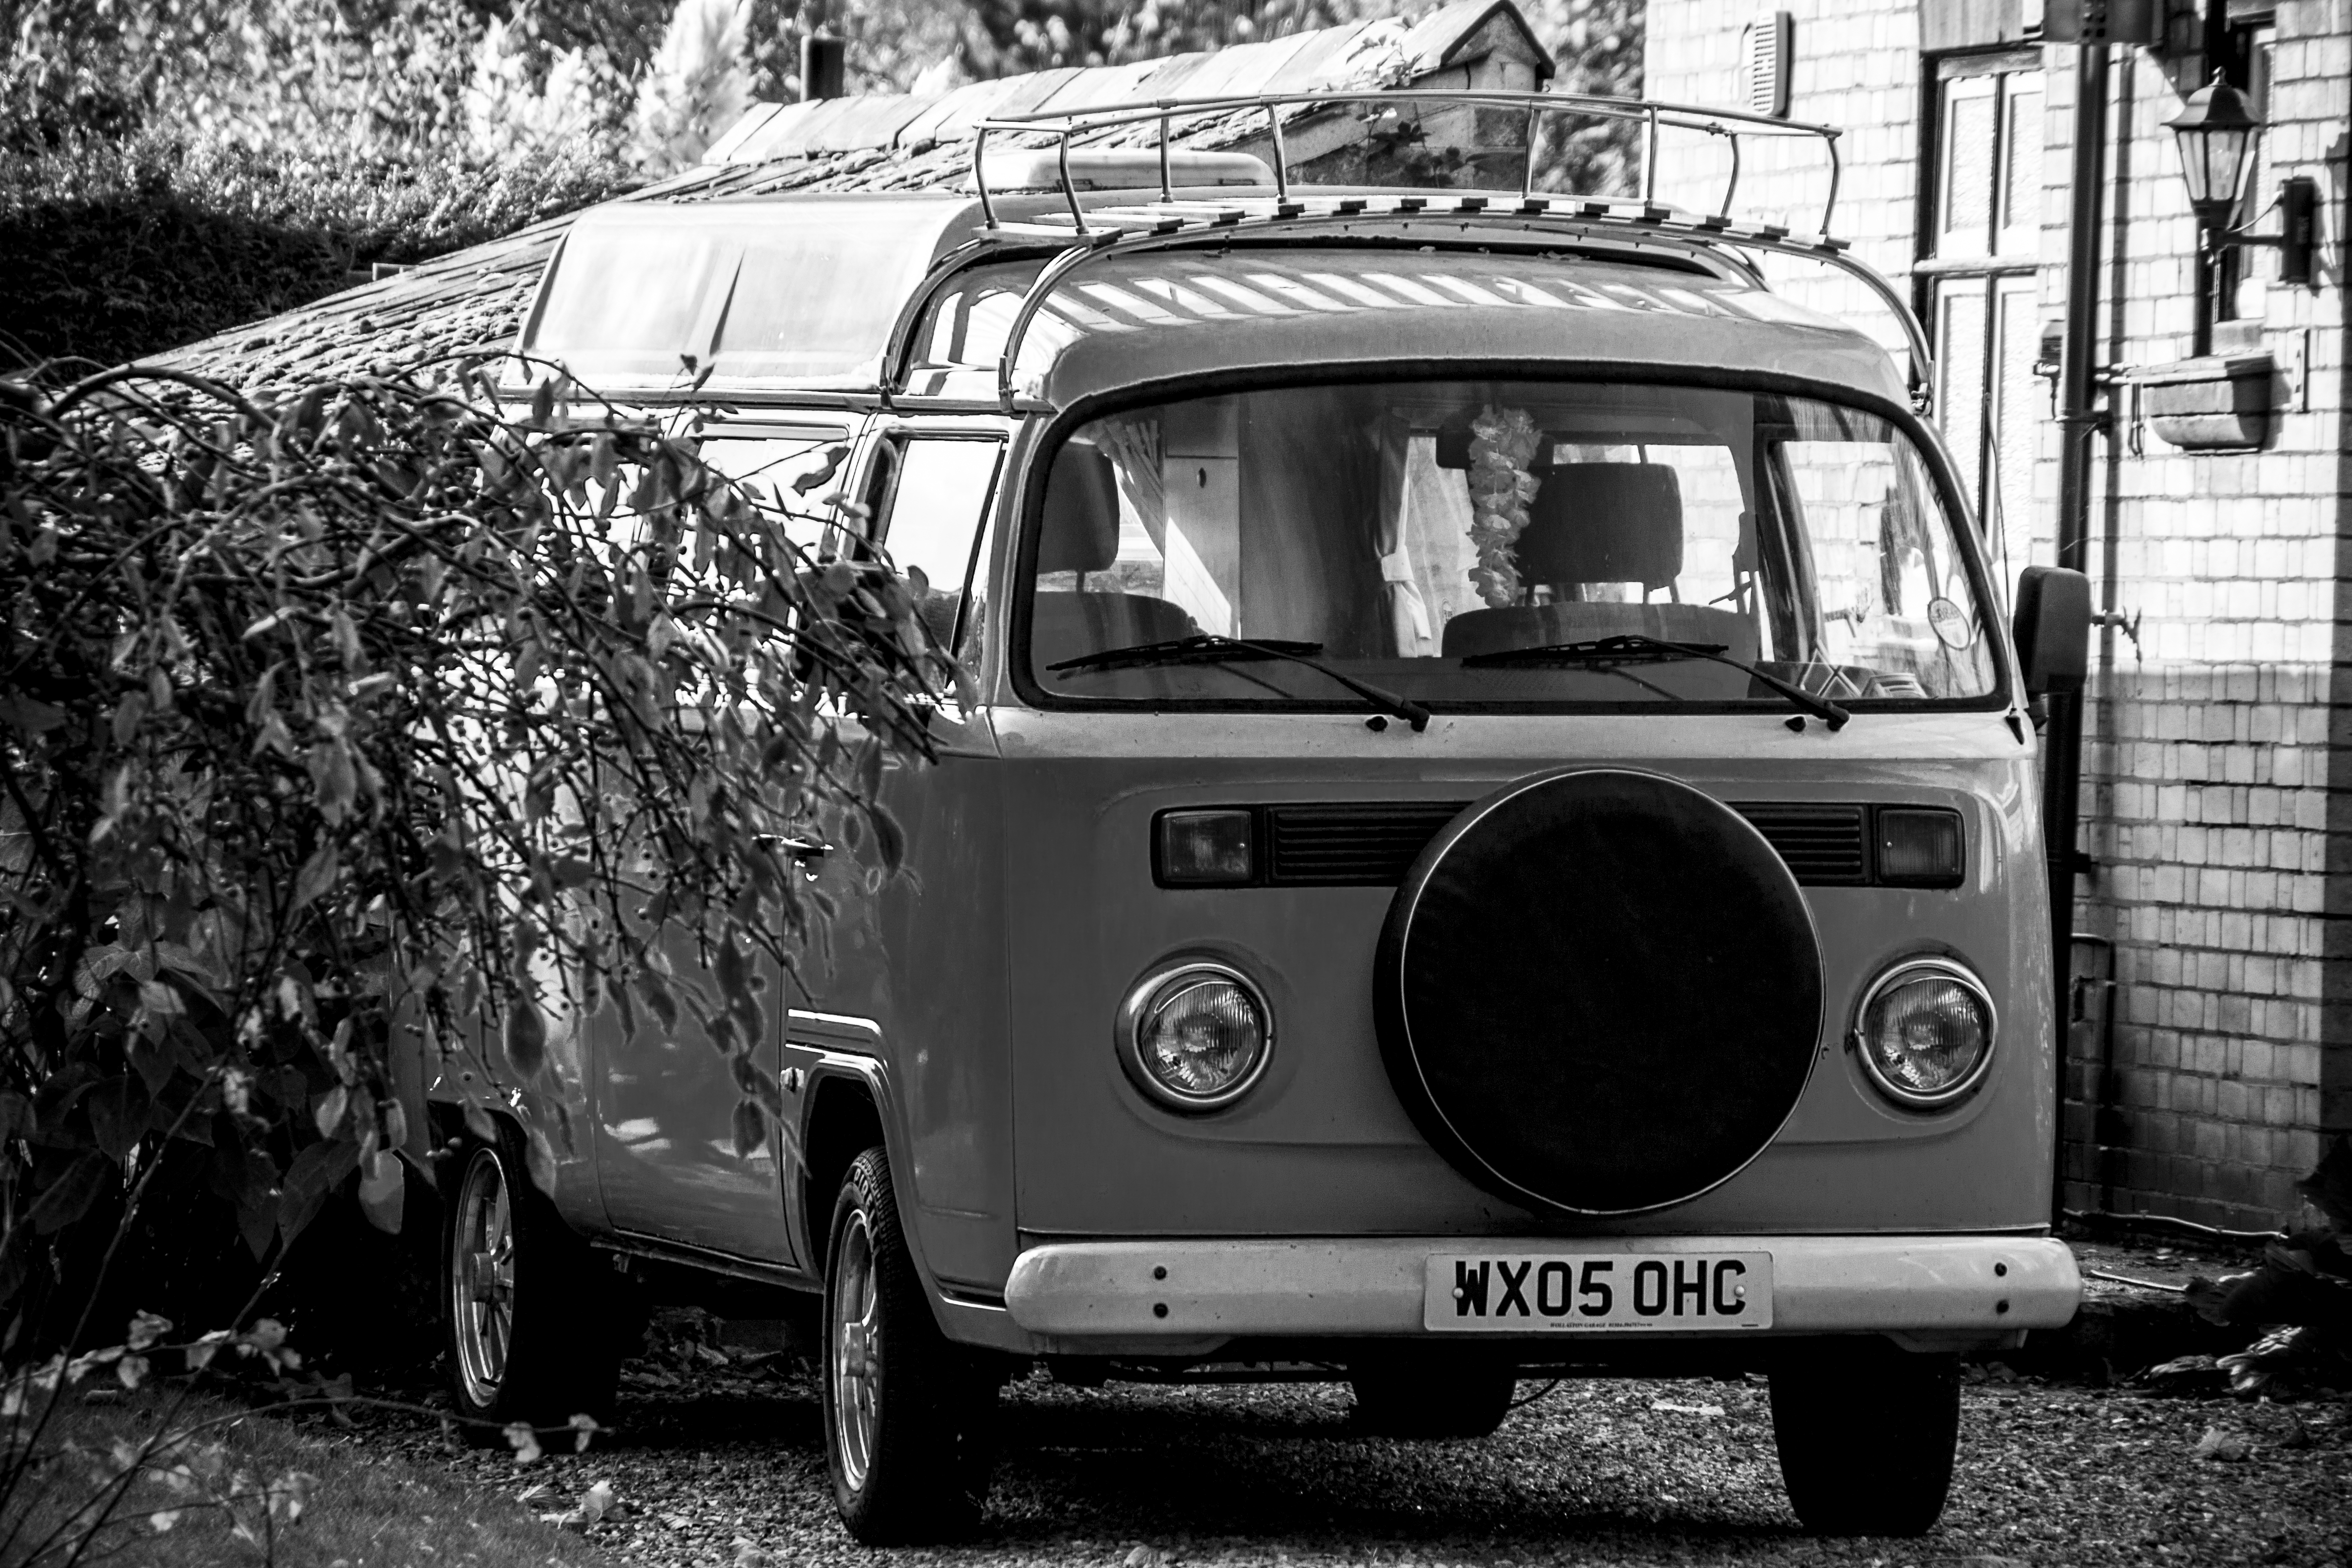
black and white, car, van, transport, vehicle, monochrome, motor vehicle, vintage car, uk, bus, blackandwhite, cars, classic, peterborough, vwcamper, antique car, land vehicle, monochrome photography, automobile make, automotive design